Old Dominion University

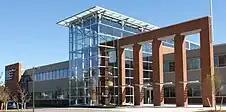

The Center for Accelerator Science in the Physics Department at Old Dominion University is an interdisciplinary research center, involving faculty from four departments. The center operates in close partnership with the Thomas Jefferson National Accelerator Facility. The goal of the center is to meet the nation's need for scientists and engineers who will advance the next generation of accelerators and light sources - tools that enable an ever-widening range of basic and applied research, numerous medical applications, as well as industrial and Homeland Security functions. The center offers both researchers and students access to state-of-the-art facilities at ODU and Jefferson Laboratory.